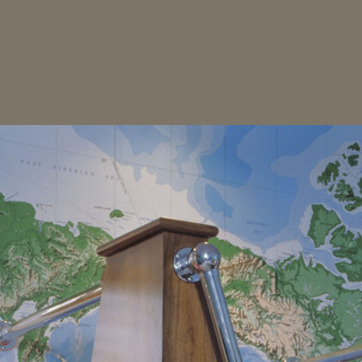
Material: wallpaper